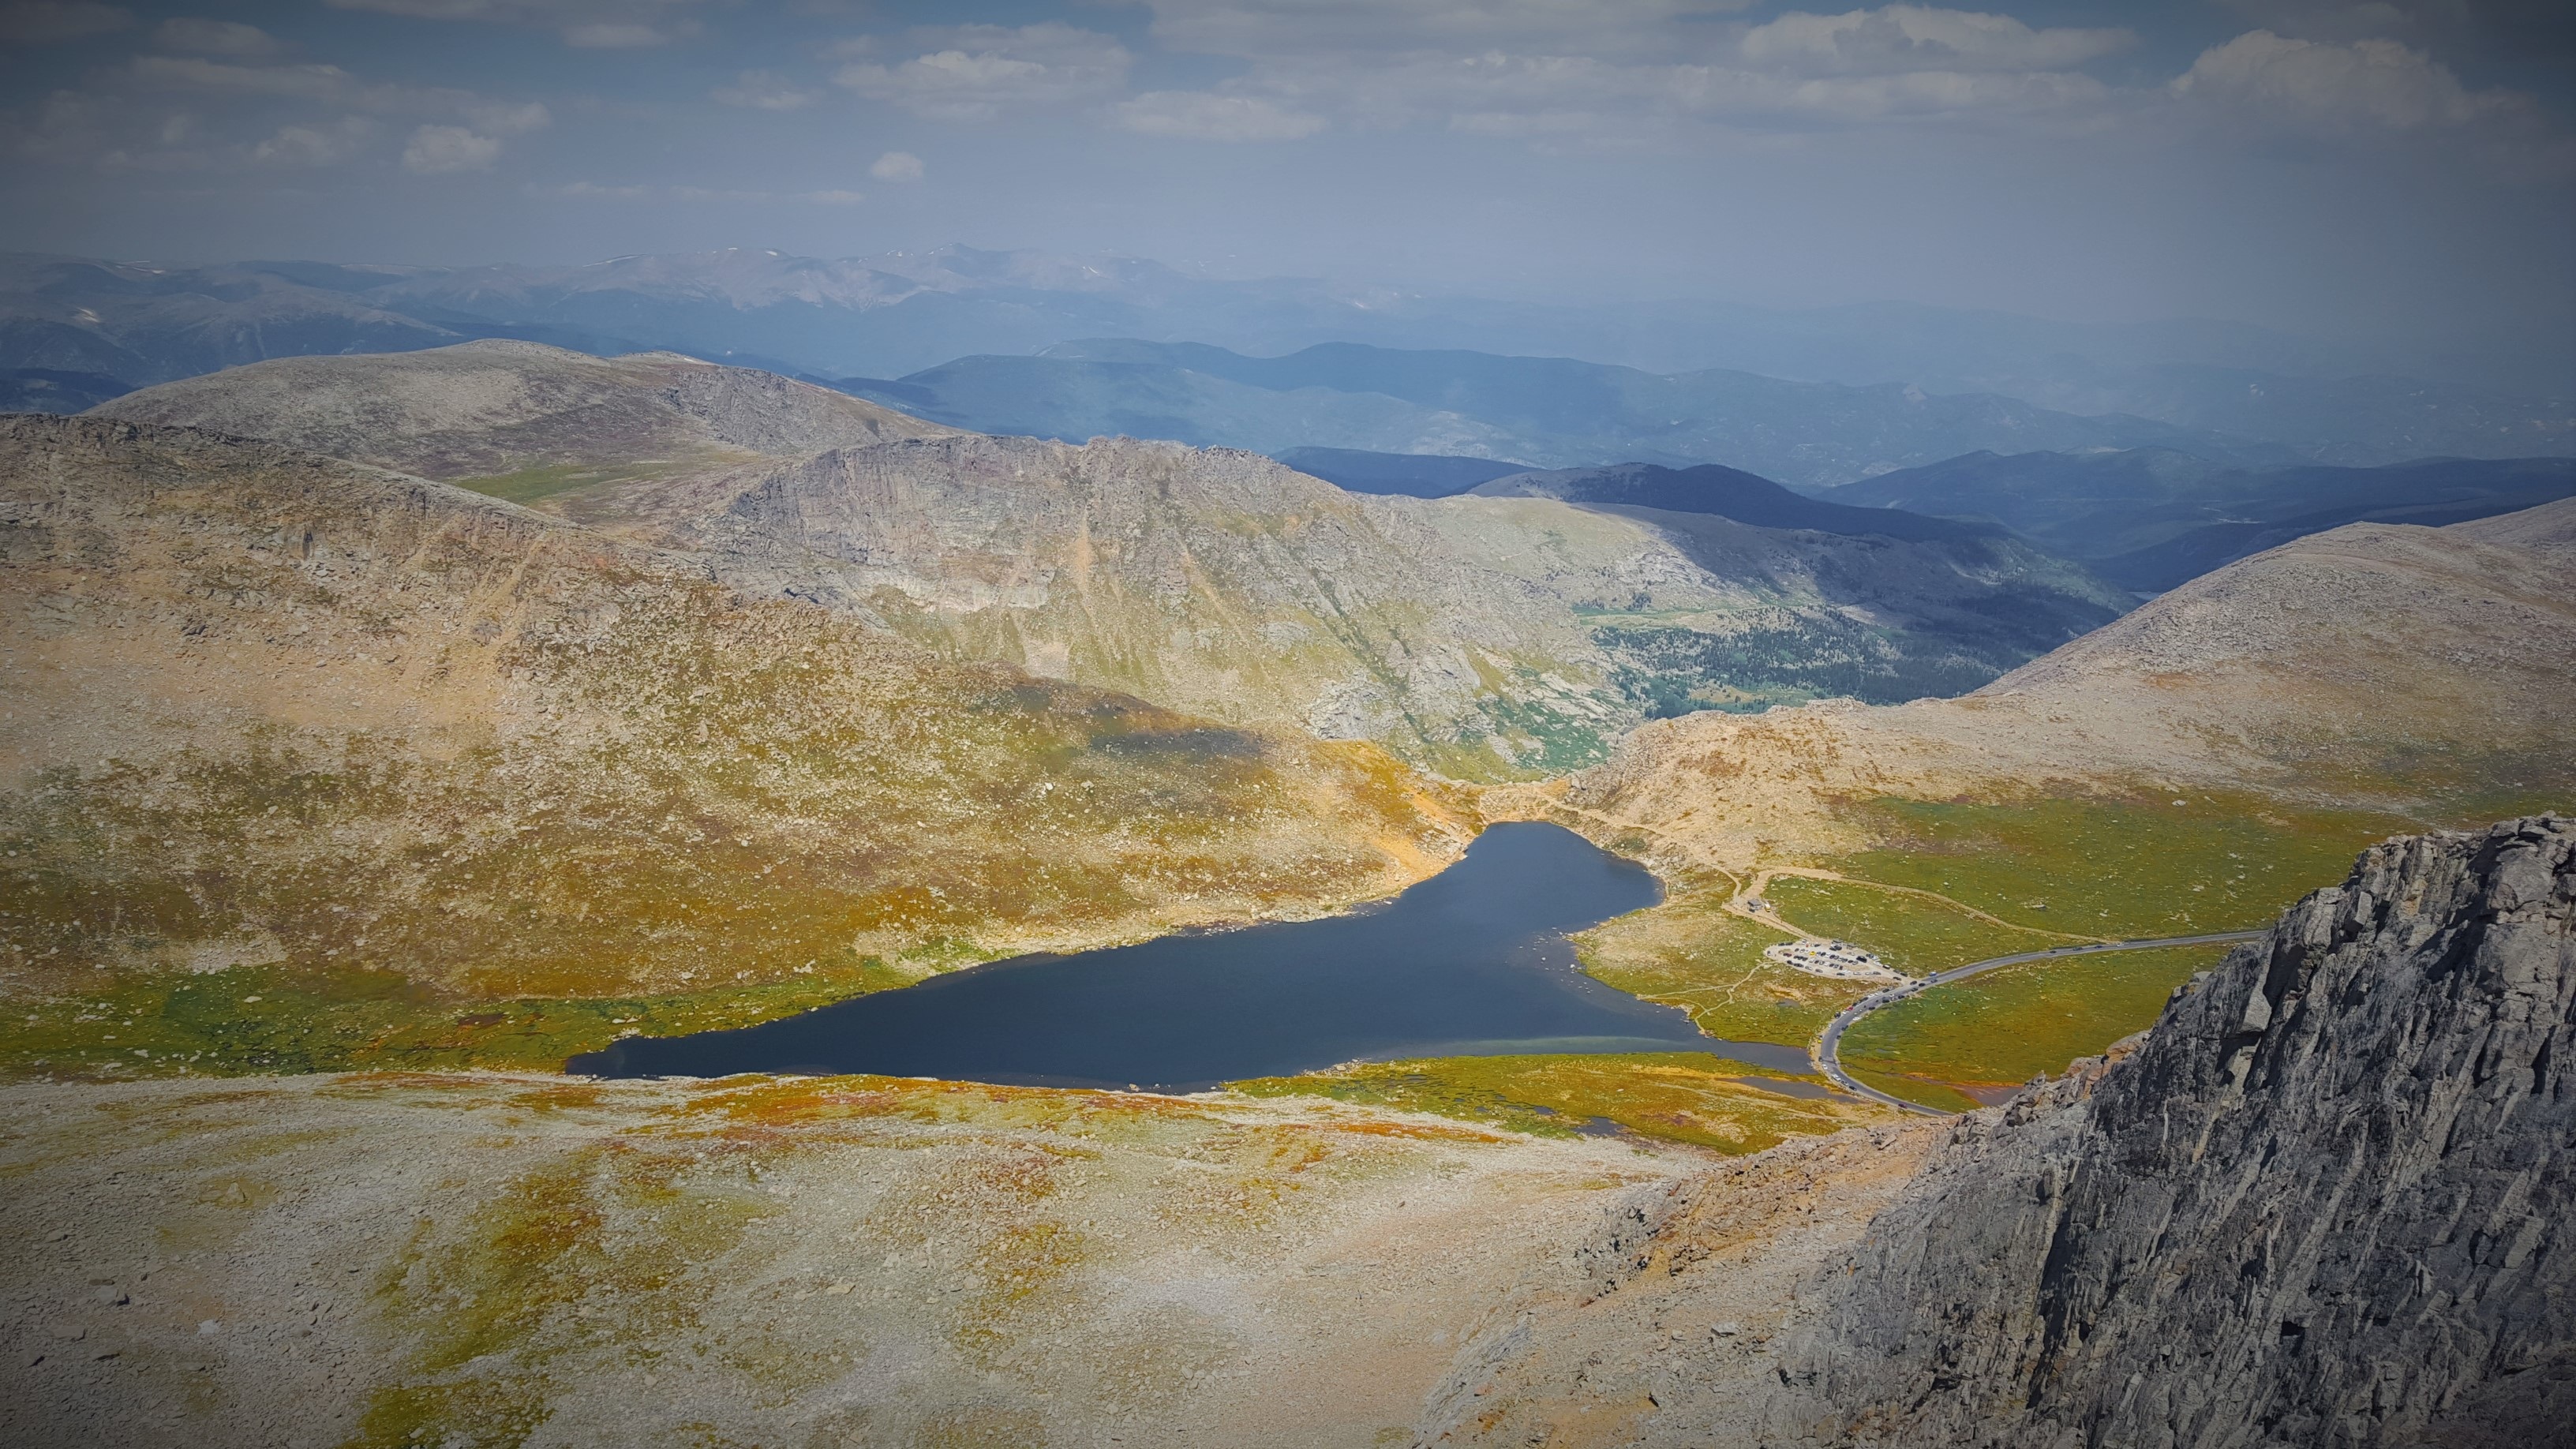
landscape, sea, nature, rock, wilderness, mountain, snow, cloud, sky, air, morning, hill, lake, view, peak, valley, land, mountain range, vacation, travel, pine, heart, spring, green, reflection, high, journey, usa, clean, blue, rocky, reservoir, altitude, trip, ridge, trees, west, american, geology, colorado, plateau, four, up, april, fell, loch, midwest, evans, echo, landform, corners, juan, geographical feature, atmospheric phenomenon, mountainous landforms, mt evans